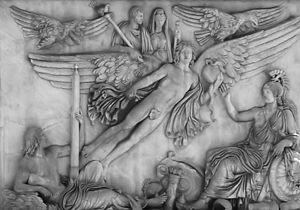
La colonne d'Antonin le Pieux ou colonne Antonine est une colonne triomphale élevée en 161 sur le Montecitorio, au nord du Champ de Mars, à Rome, à la mémoire de l'empereur romain Antonin le Pieux par ses successeurs, les coempereurs Marc Aurèle et Lucius Vérus.
Roma est une divinité féminine qui personnifie la ville de Rome et la puissance romaine. Dans quelques cas, il n'est pas facile de savoir si on a affaire à la divinité ou à une simple personnification de caractère allégorique.
L'autel de la Gens Augusta est un autel sacrificiel d'époque romaine consacré au culte impérial, découvert sur le flanc de la colline de Byrsa, au sein du site archéologique de Carthage et conservé au musée national du Bardo, dans la salle dite de Carthage occupant l'ancien patio du palais beylical.